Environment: real
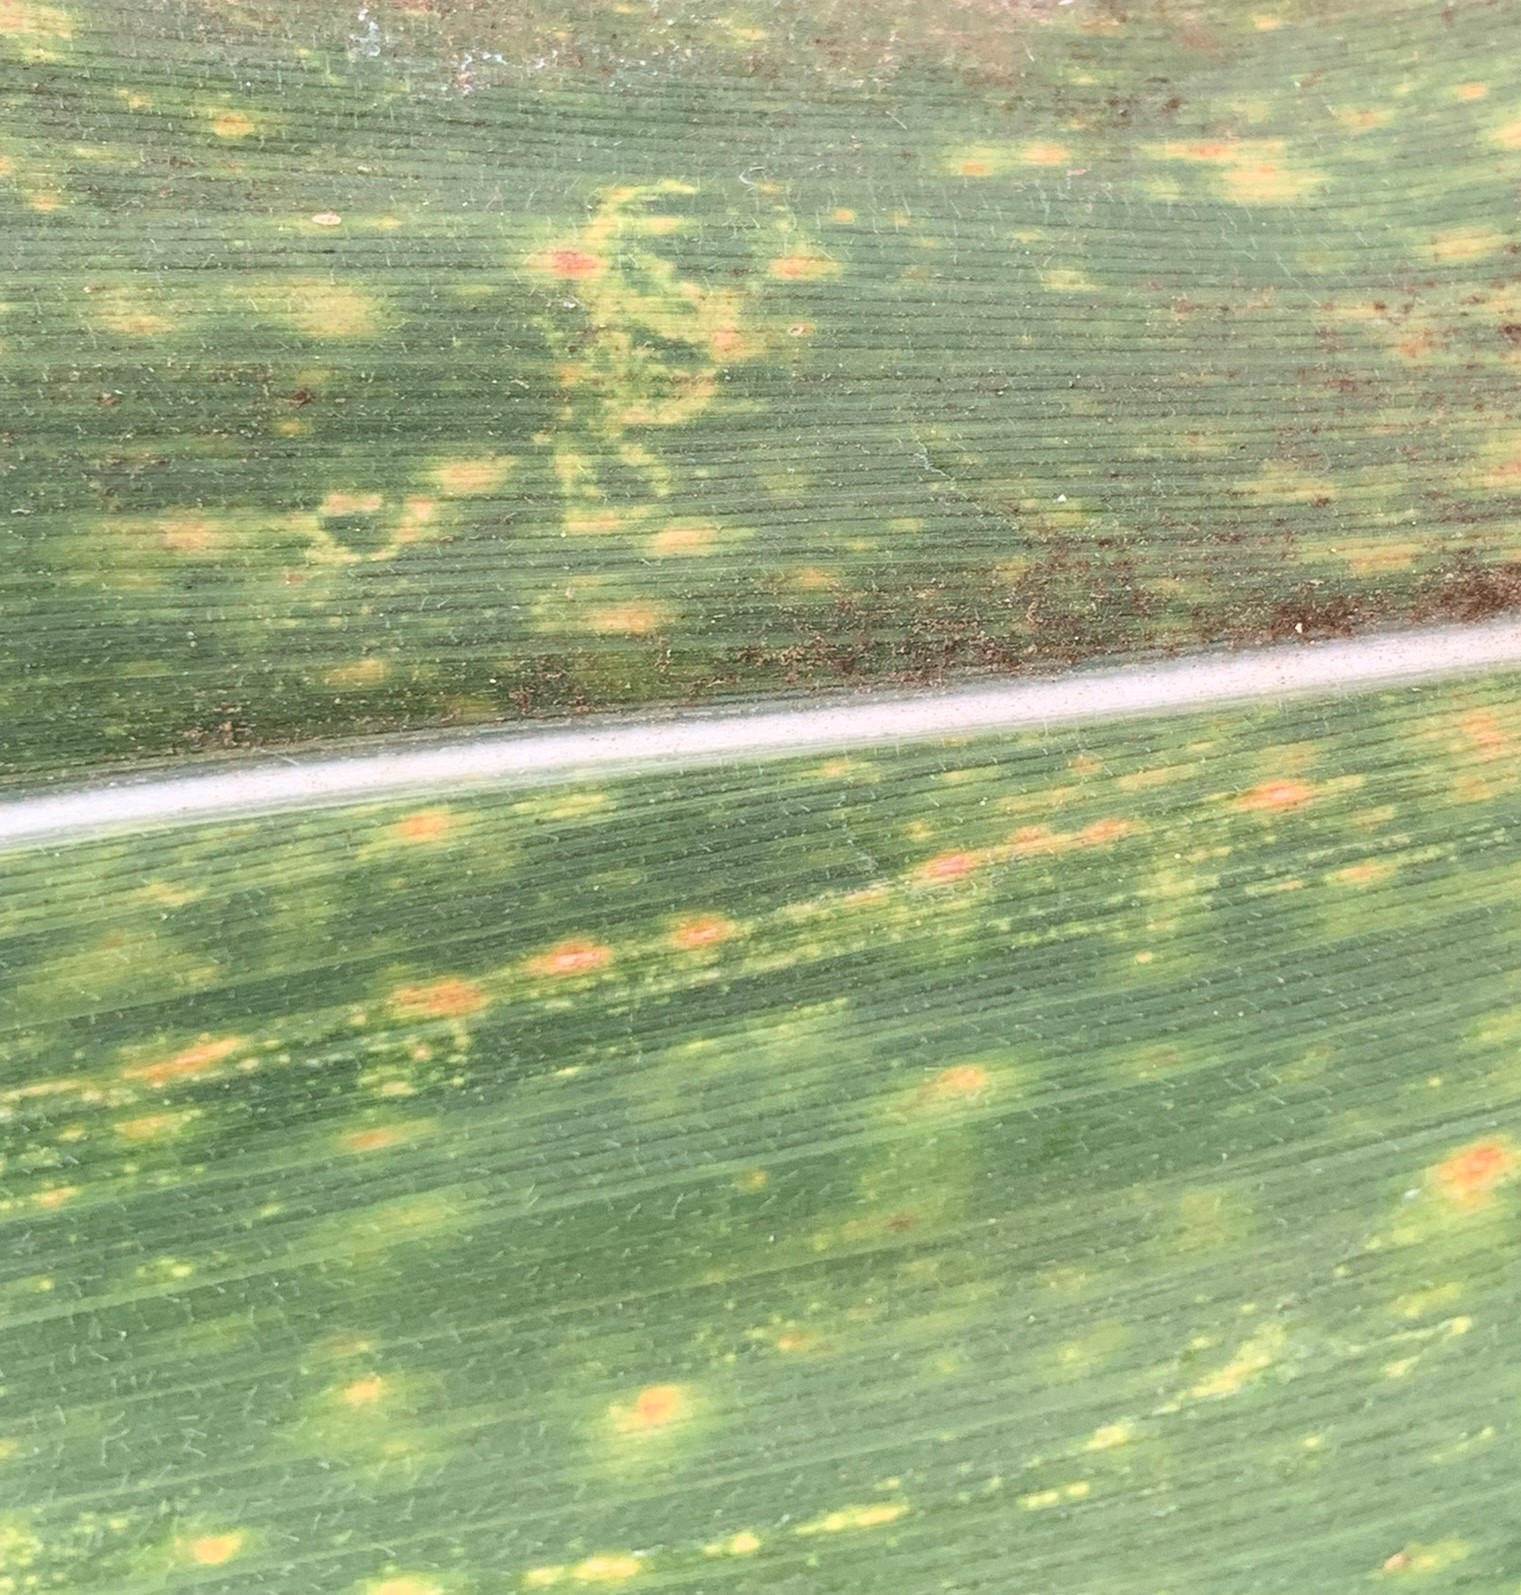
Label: lethal_necrosis